Nigerian state governors 2011–2015 term

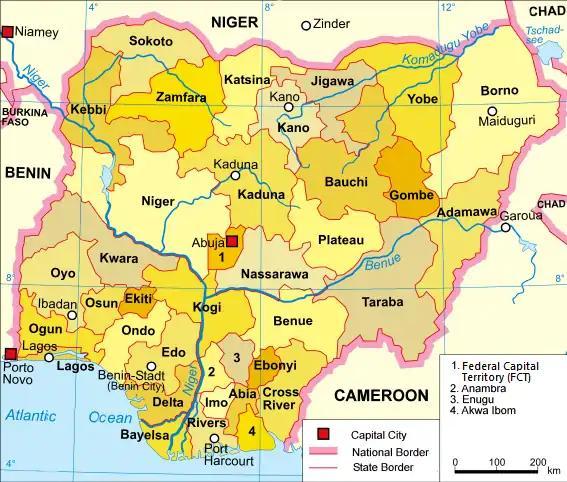
State of Nigeria

The Nigerian state governors 2011–2015 term formally begins in May 2011 for the 26 state governors in Nigeria elected in April 2011. In the 10 other states, elections were delayed until the current incumbent had served their full term.